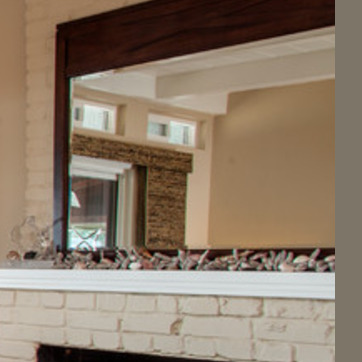
Material: mirror